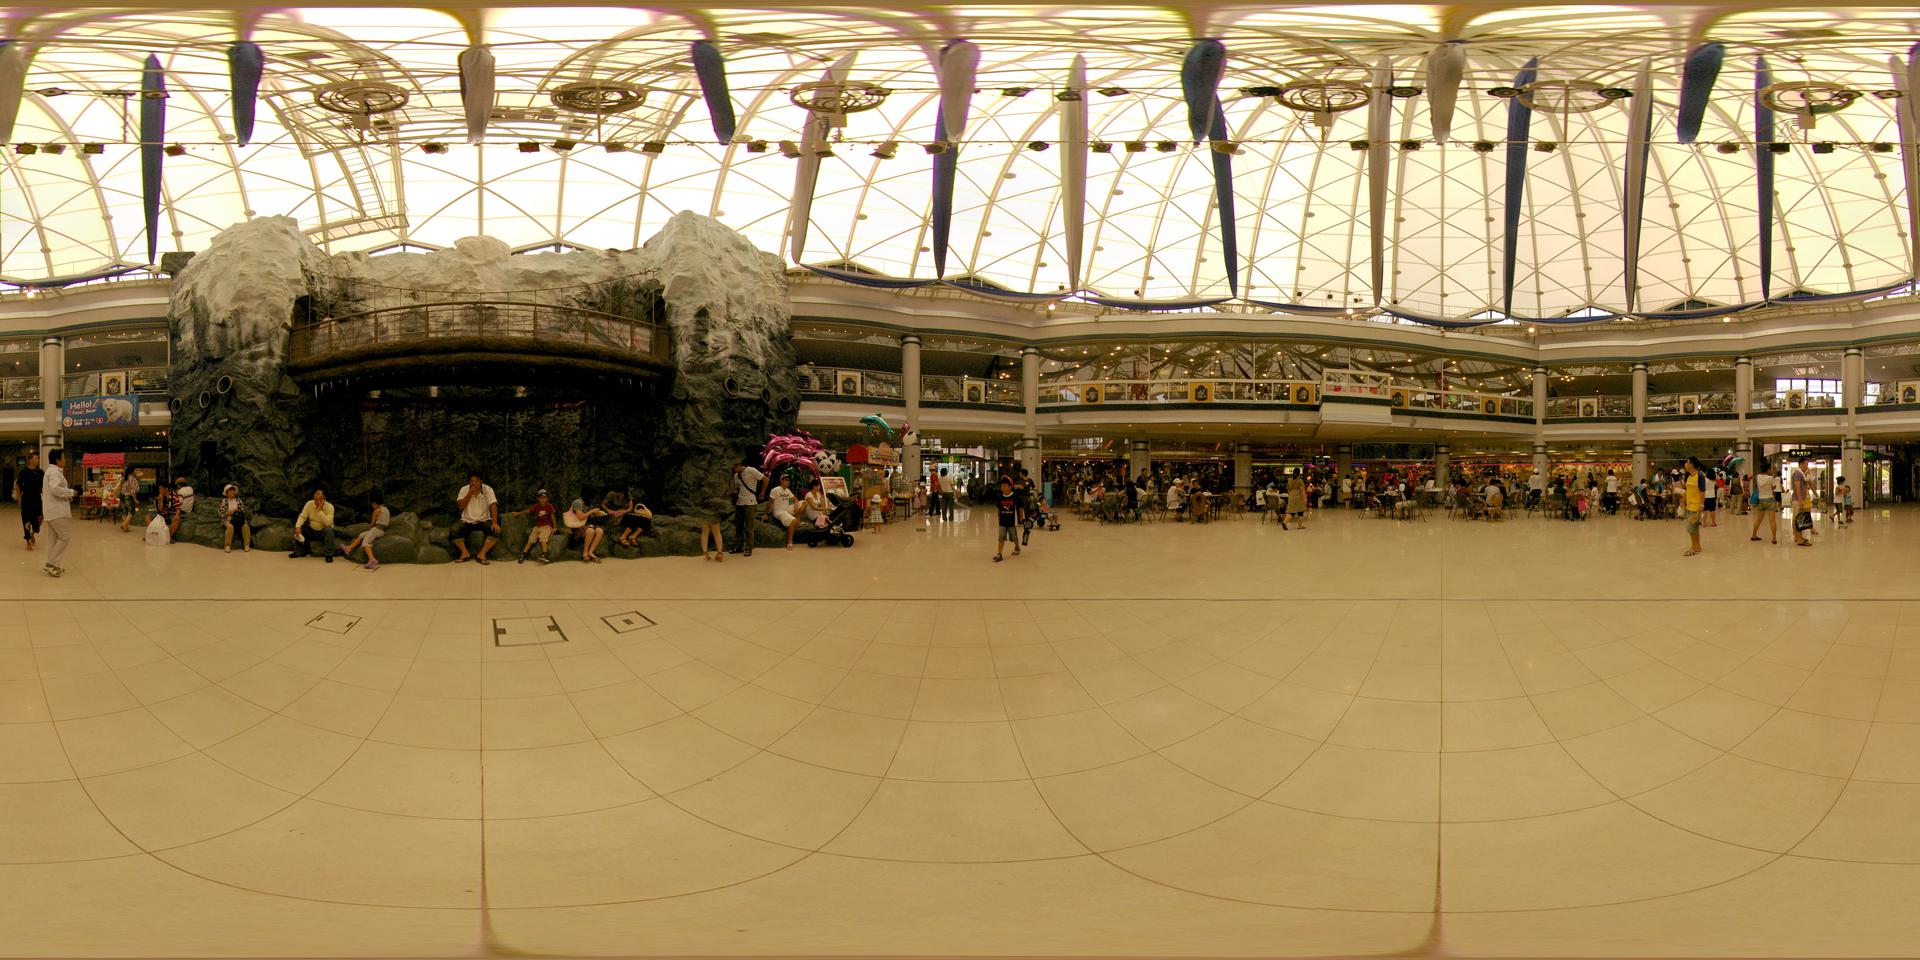
Referred object: The man in red clothes to the left in the current view

Referred object: the large artificial rock waterfall

Referred object: the man opposite the rock wall